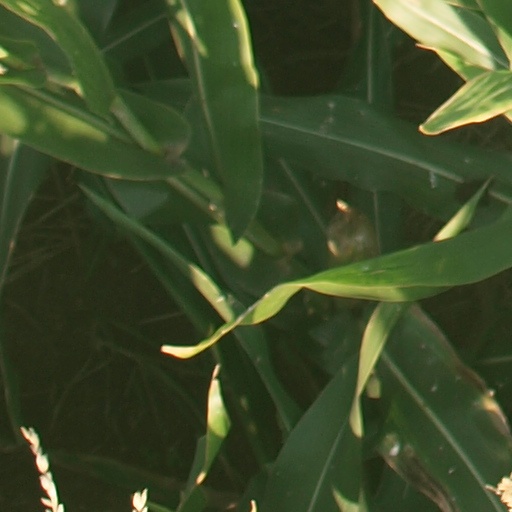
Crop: maize; corn